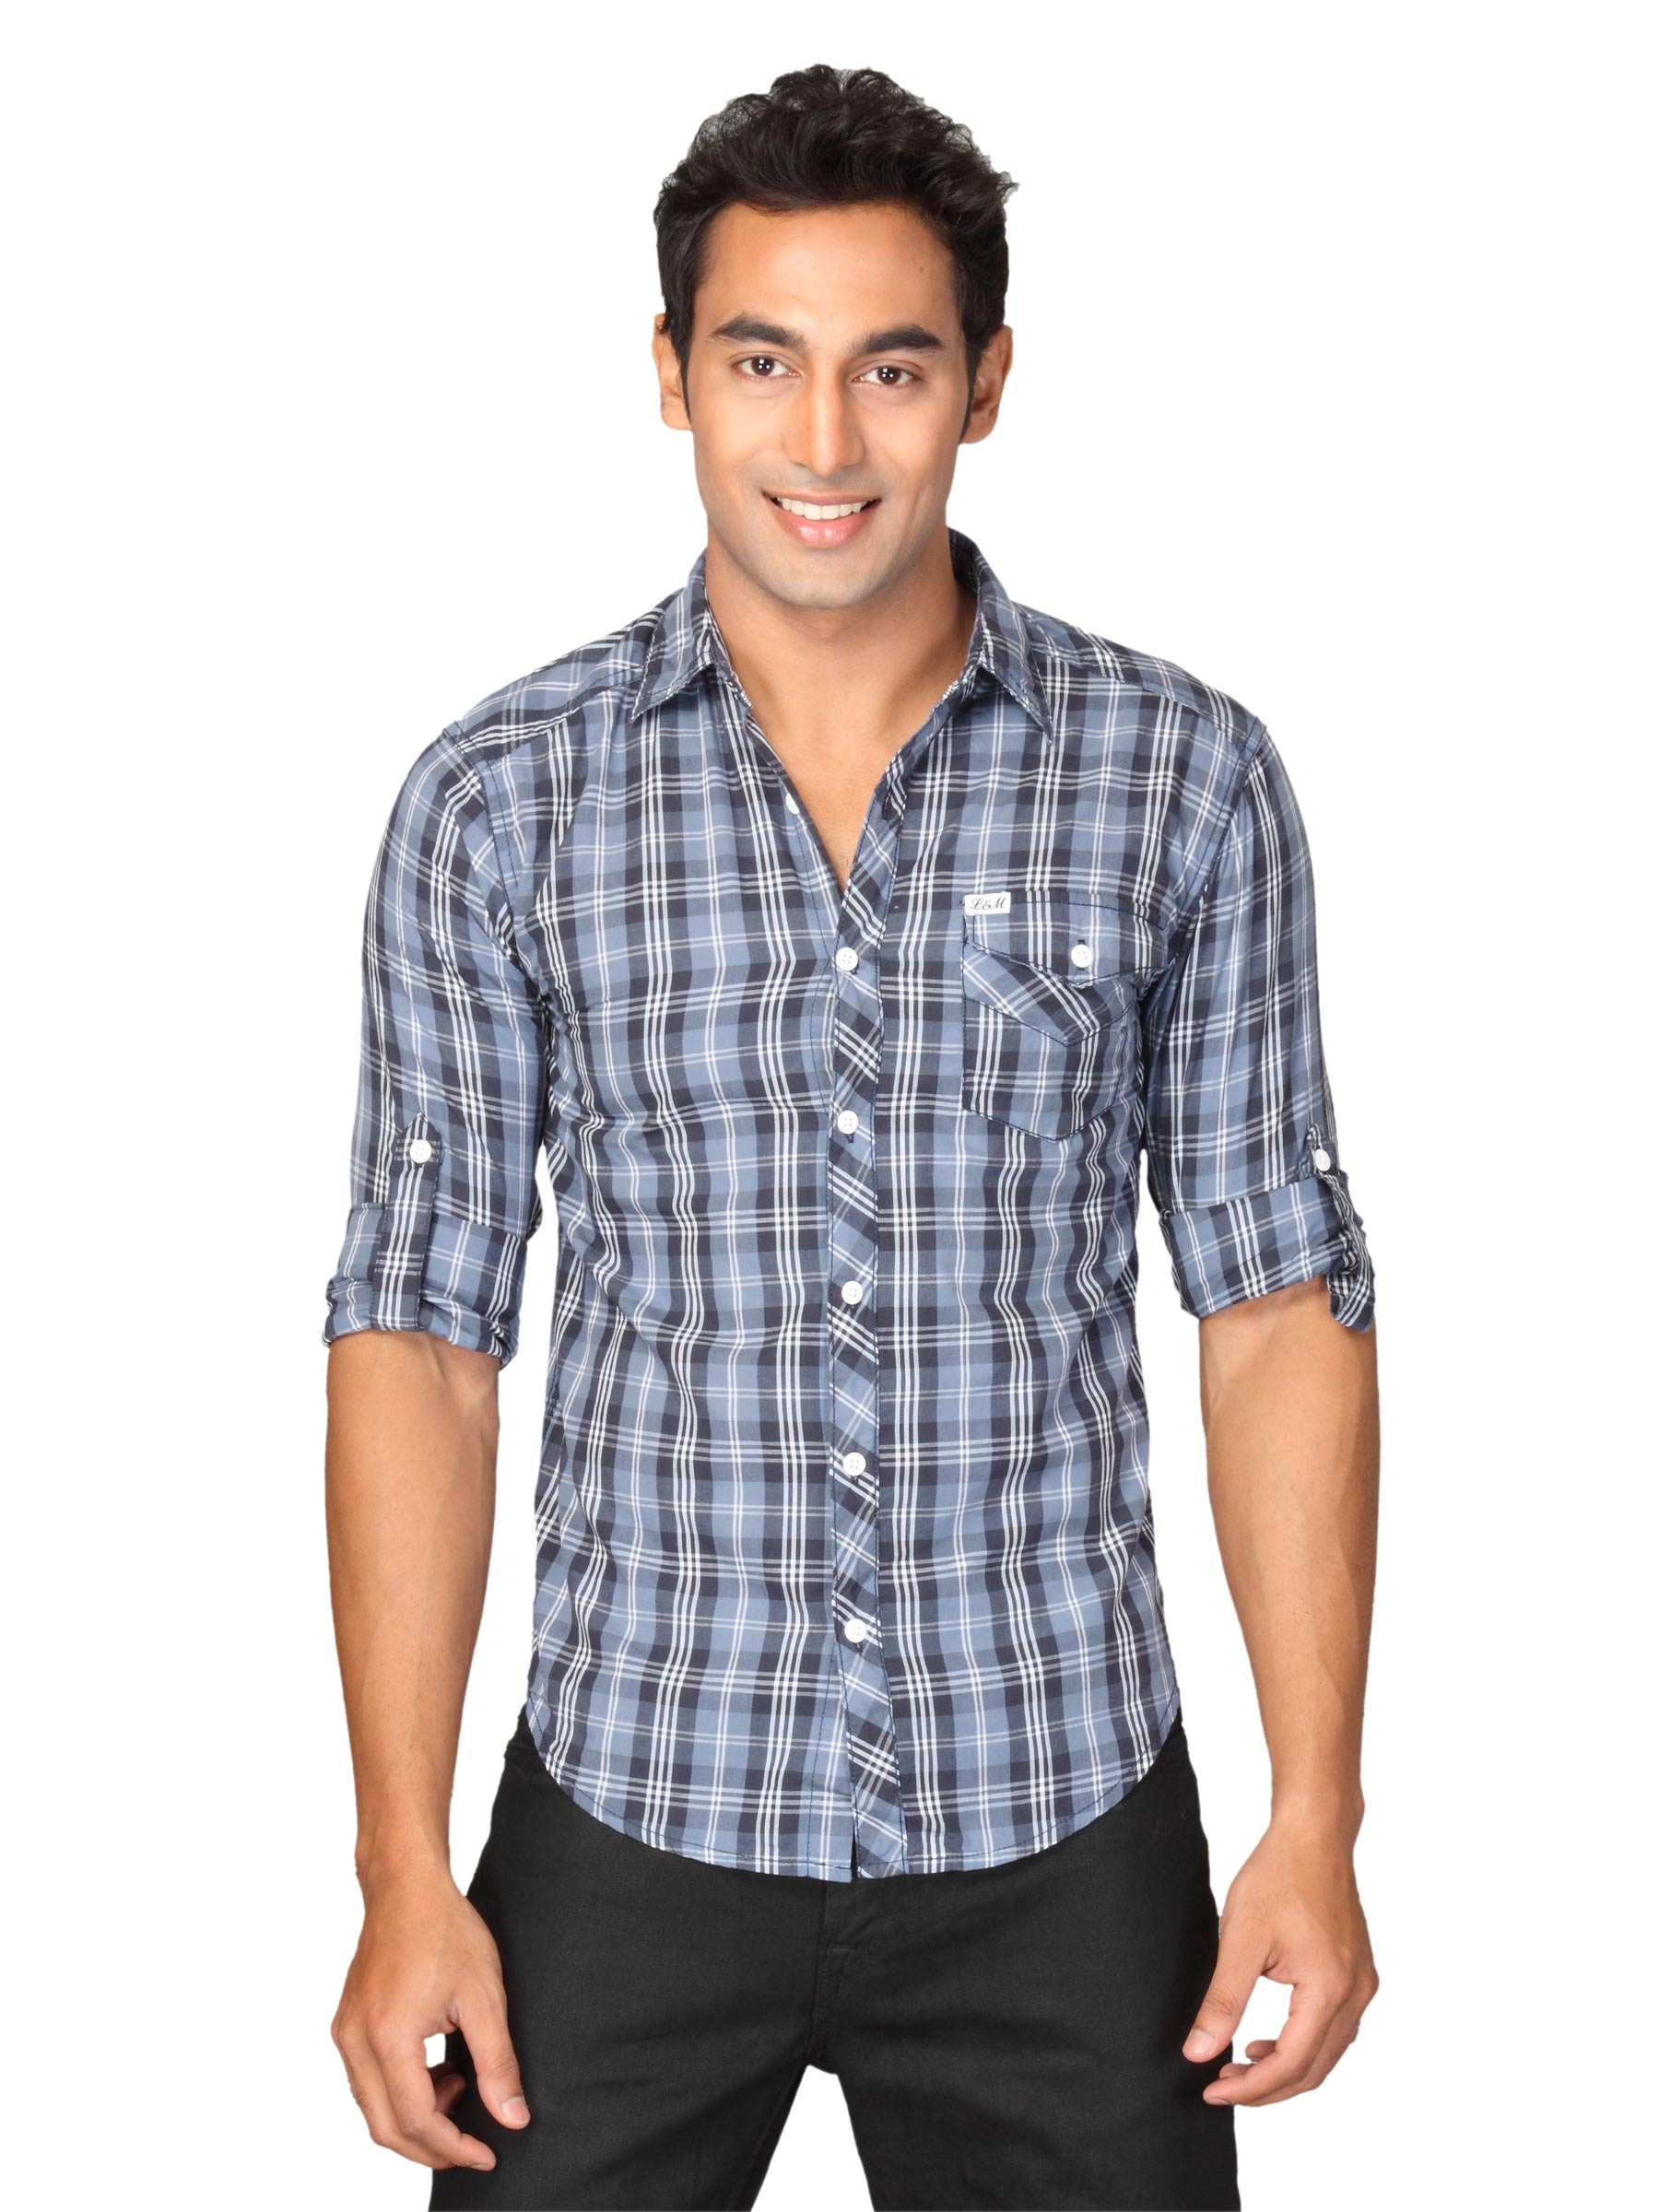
Locomotive Men Check Lafeu Grey Shirts
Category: Apparel / Topwear / Shirts
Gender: Men
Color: Grey
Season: Summer 2011
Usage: Casual